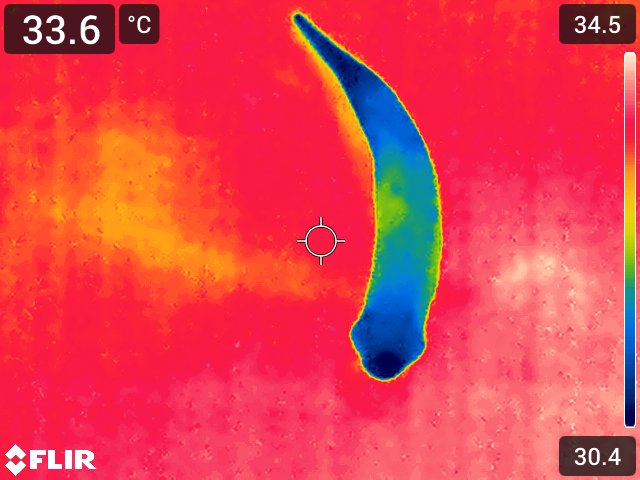
Maturity: adequate_matured